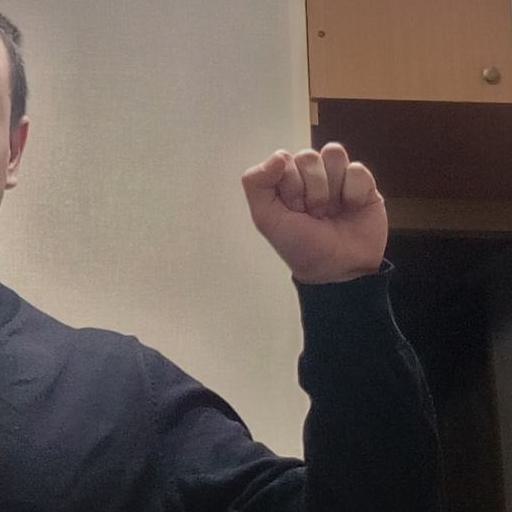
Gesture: fist